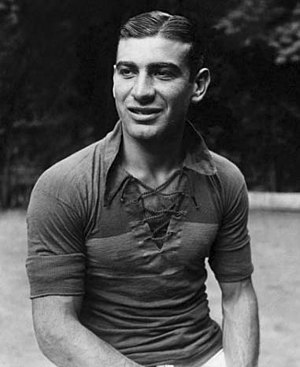
Francisco Varallo
Francisco Varallo var en argentinsk fodboldspiller, der spillede på Argentinas fodboldlandshold. Han var den sidste levende person, der spillede med i den første VM-finale, der fandt sted i Montevideo, Uruguay i 1930.